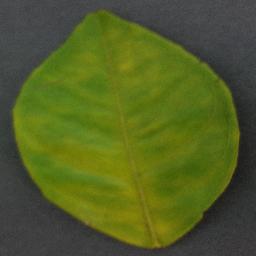
Label: Orange___Haunglongbing_(Citrus_greening)